Jodey Arrington

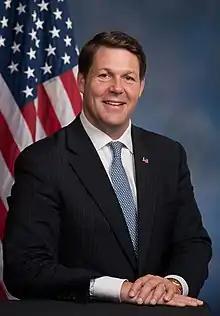
Official portrait, 2017

Jodey Cook Arrington (born March 9, 1972) is an American politician serving as the U.S. representative for since 2017. The district includes a large slice of West Texas, centered around Lubbock and Abilene. He is a member of the Republican Party.